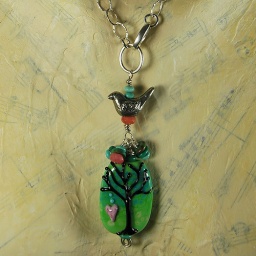
bird in tree